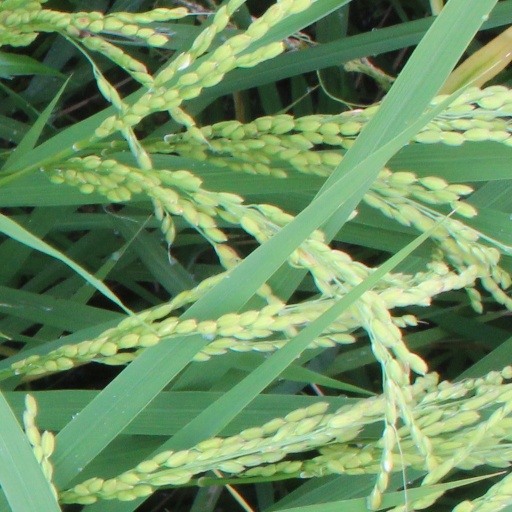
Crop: rice